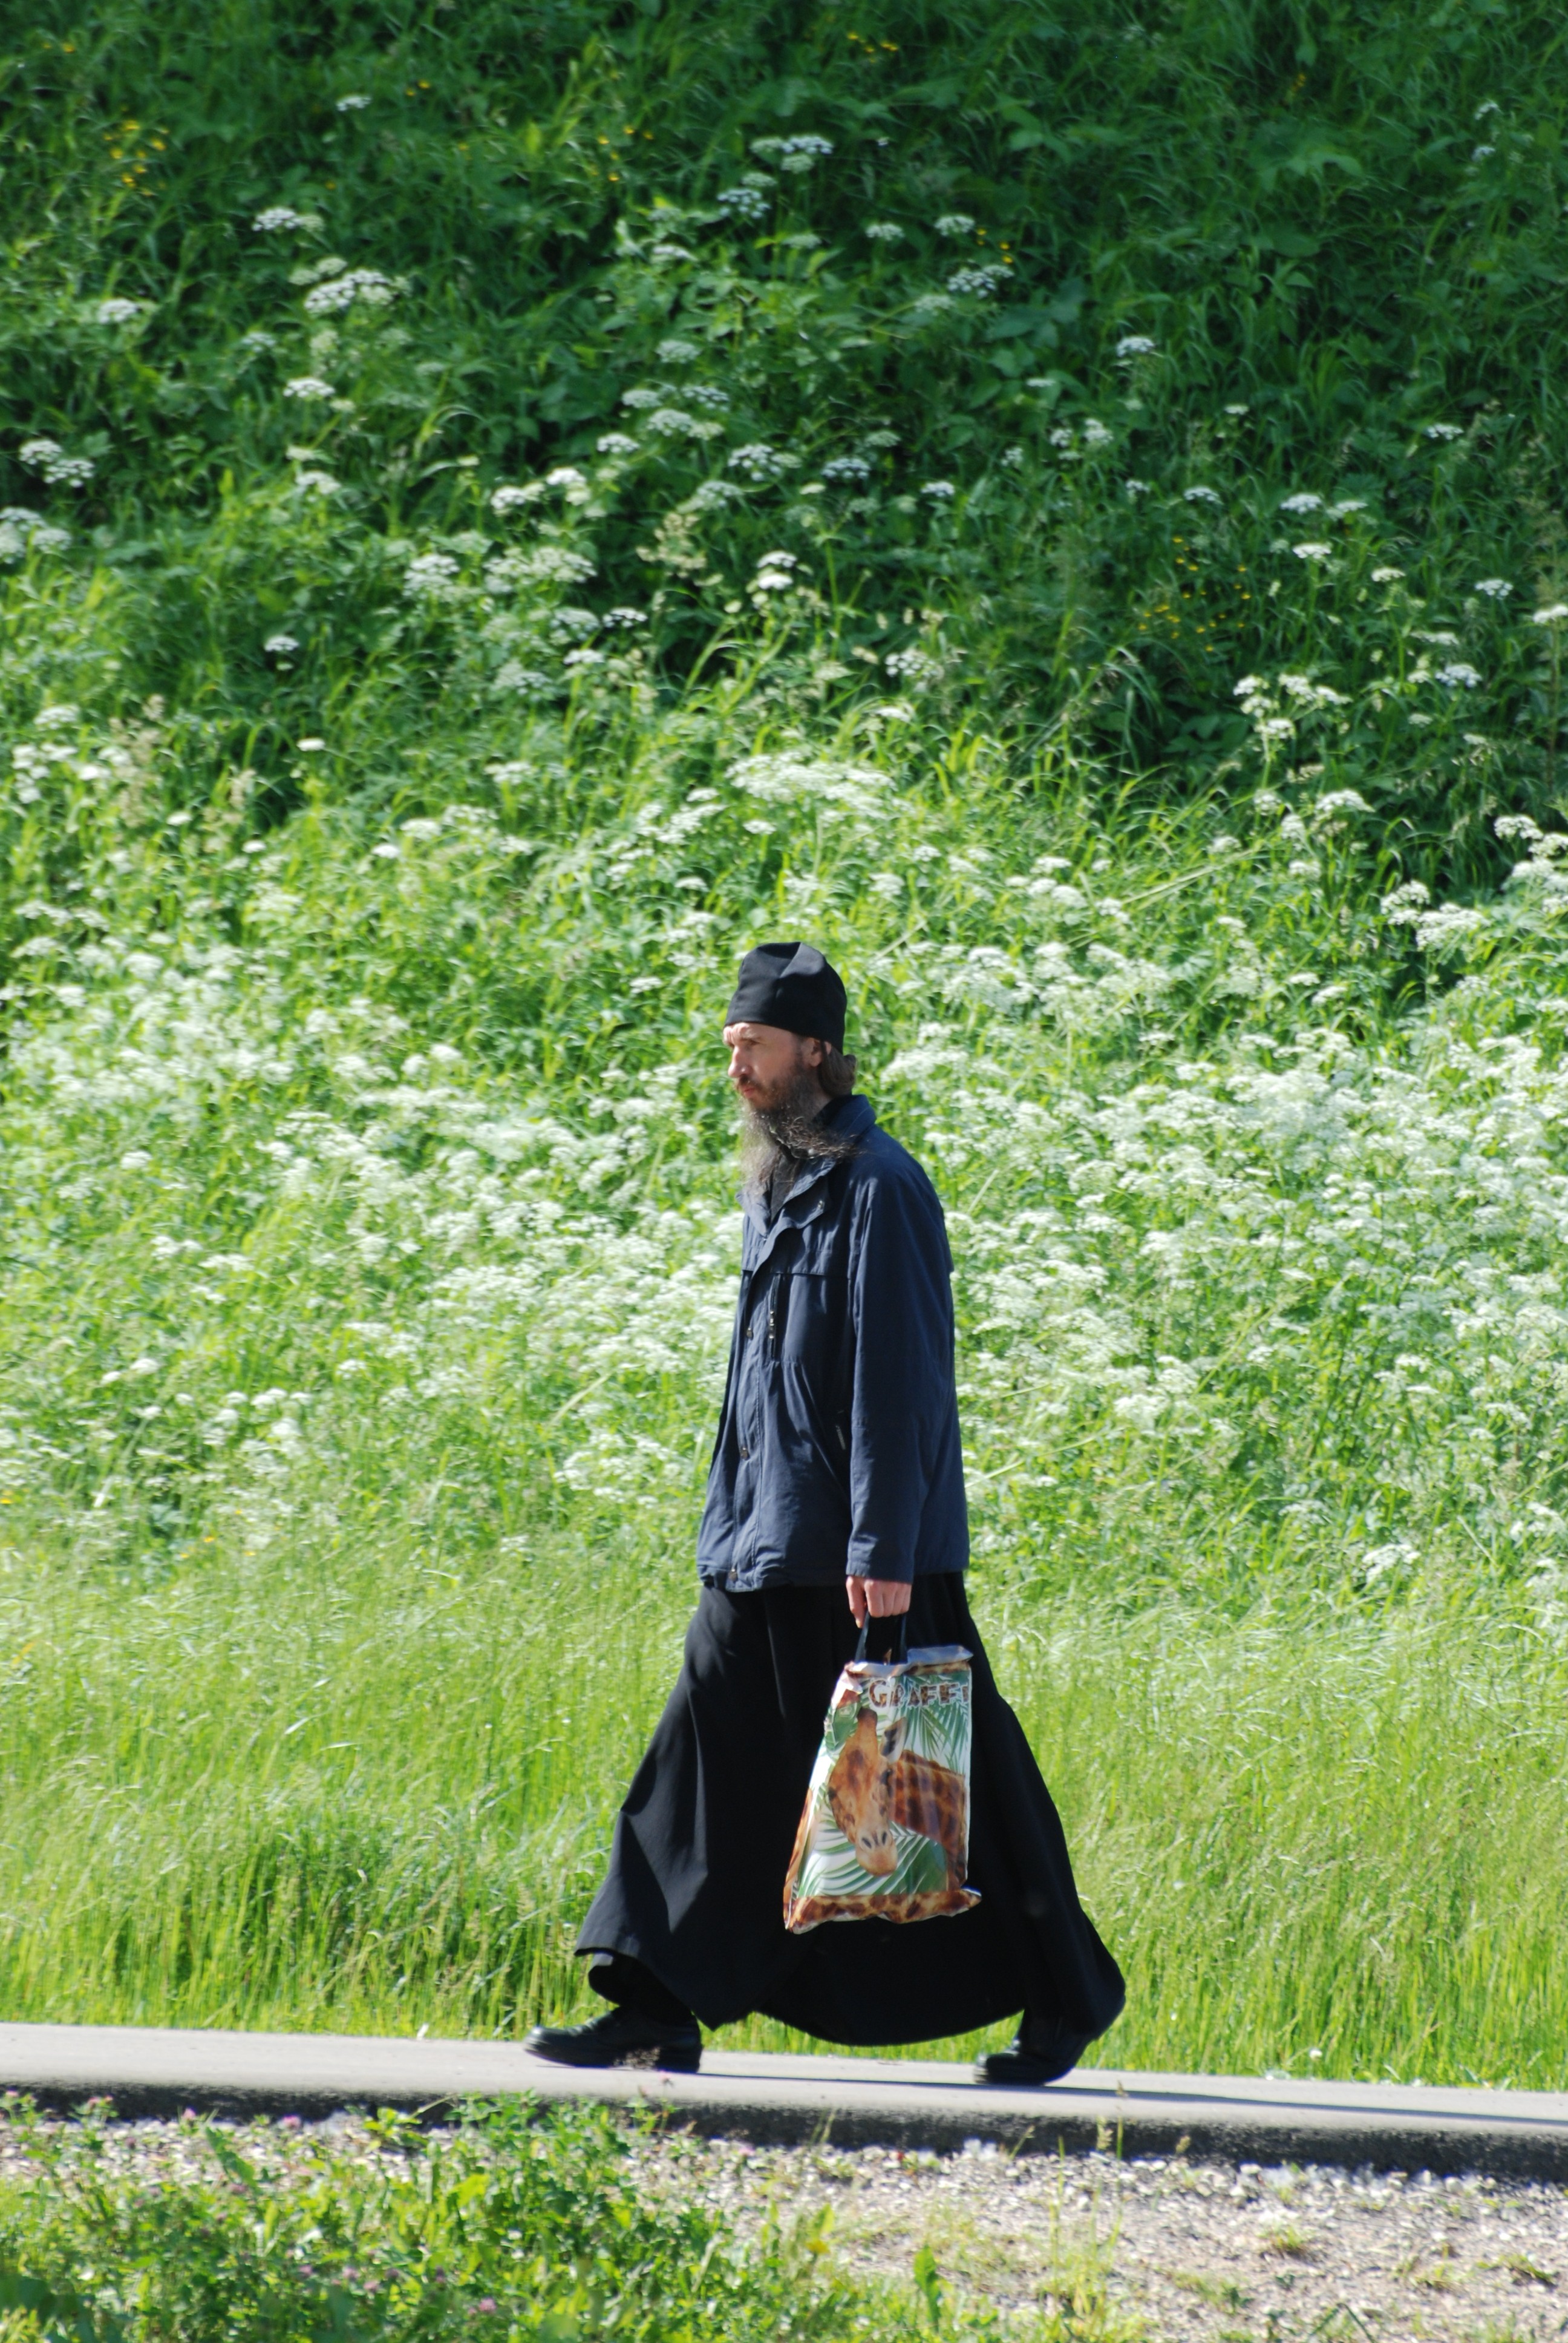
green, sitting, human positions, physical fitness